Ion Văluță

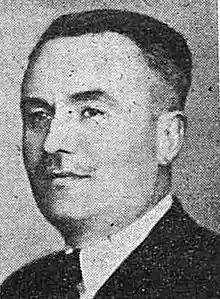
Ion Văluță in 1938

Ion Văluţă (1 May 1894 in Obreja Veche – 1981 in Bucharest) was a Bessarabian politician.